Quartier Saint-Pierre (Calais)

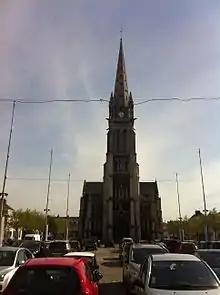
The church of Saint-Pierre de Calais, taken from the Place Crève-coeur.

The Quartier Saint-Pierre is the heart of the old town of Saint-Pierre-lès-Calais, which was merged with the town of Calais in 1881.